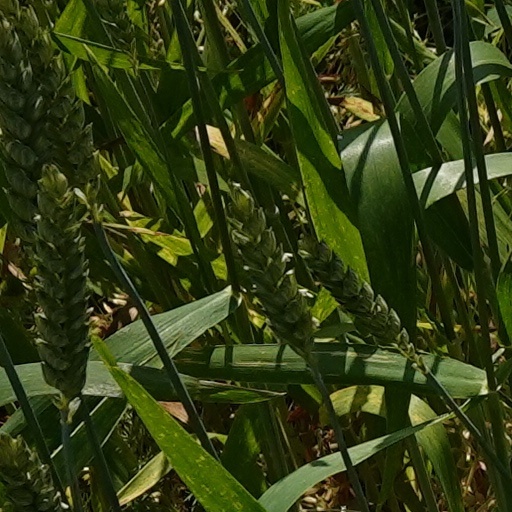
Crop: wheat